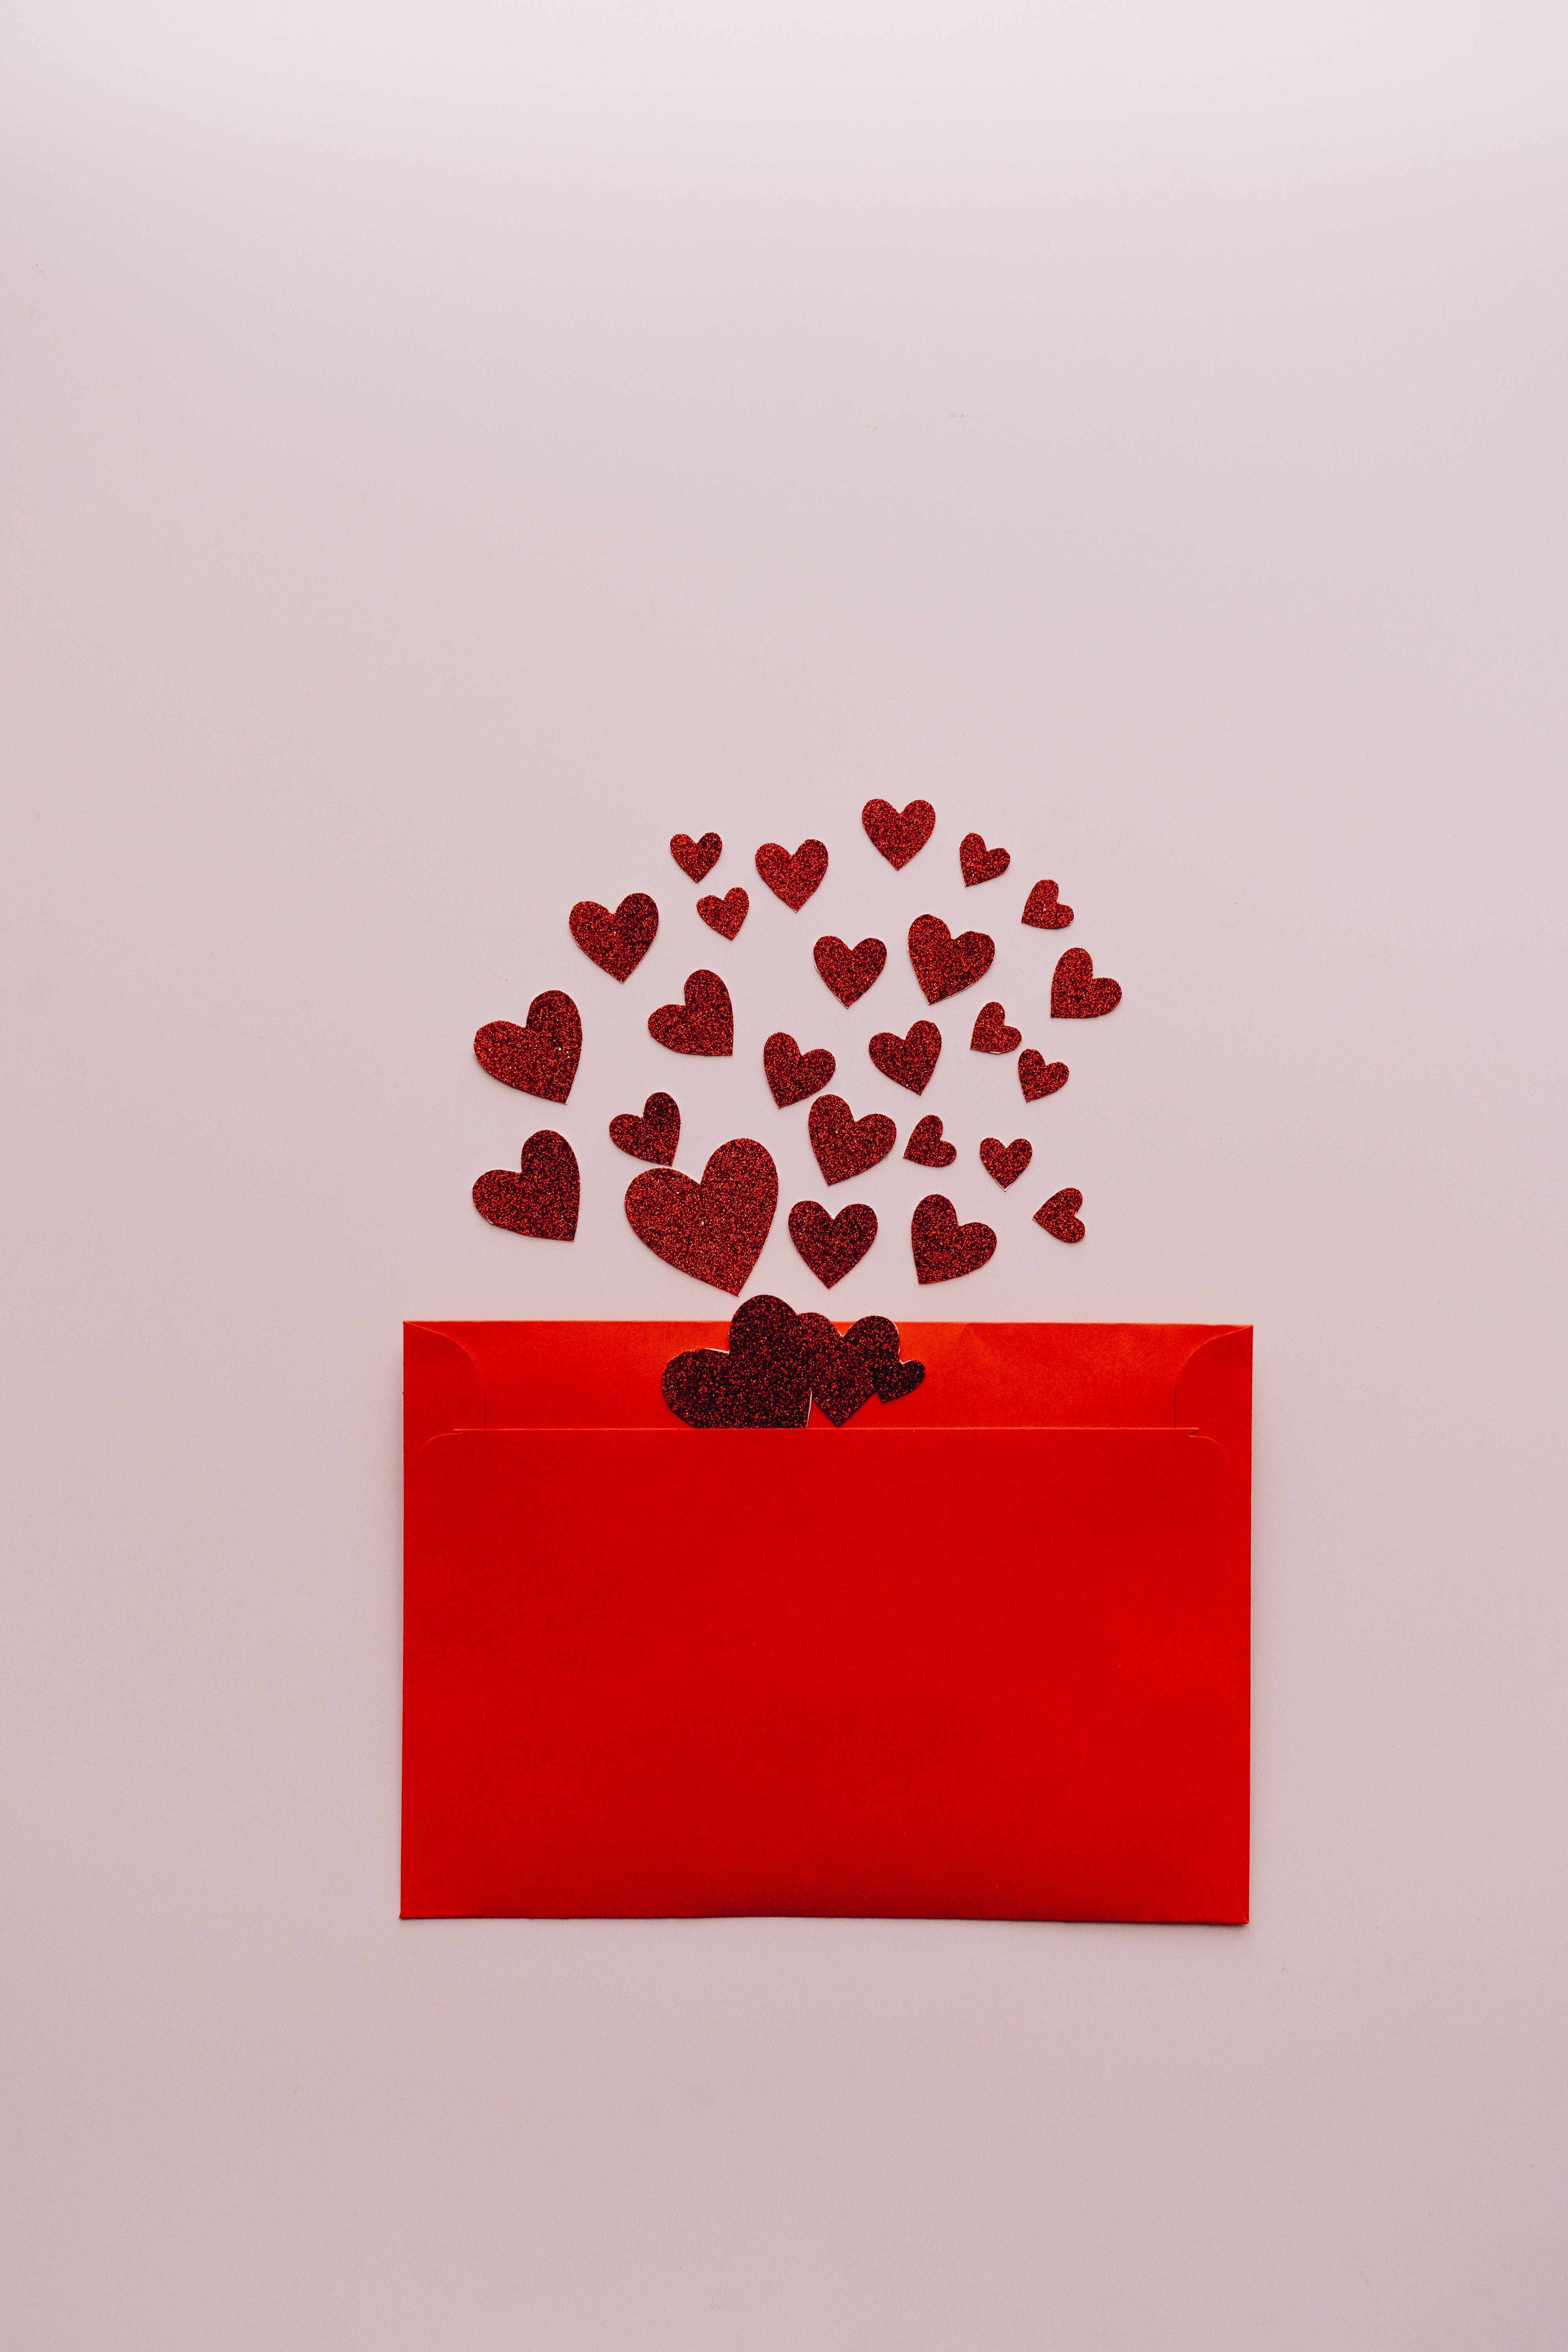
heart, plant, art, font, magenta, rectangle, circle, pattern, tree, recreation, carmine, event, graphics, paper, illustration, paper product, logo, graphic design, games, coquelicot, brand, still life photography, visual arts, clip art, peach